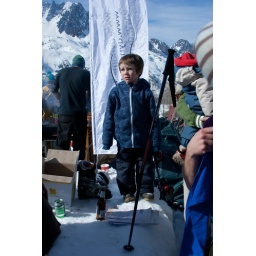
Little boy standing on the bar, made out of ice. He looked. slightly bemused by the whole. event.